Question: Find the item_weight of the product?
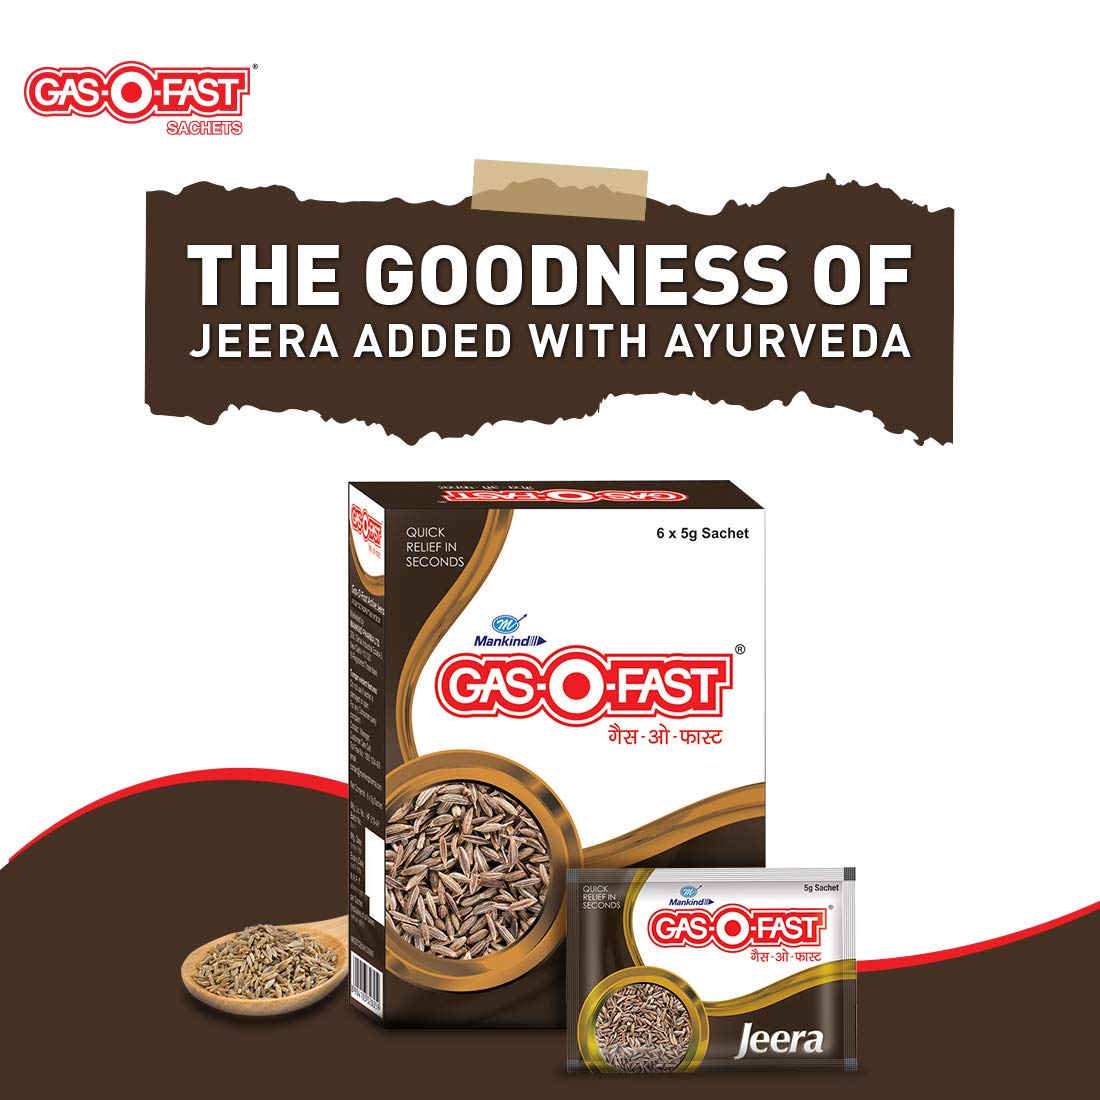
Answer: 5.0 gram